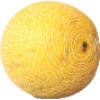
Label: Cantaloupe 1